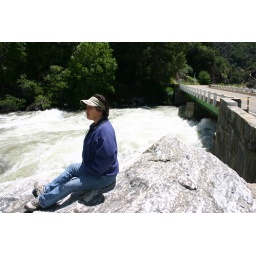
Lani sitting on rock above rapids in Kings River